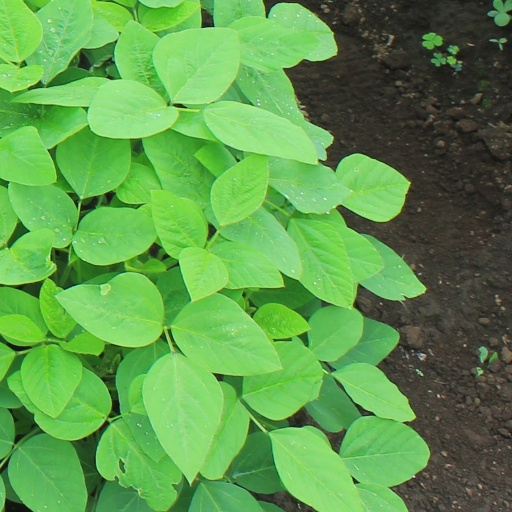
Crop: soybean